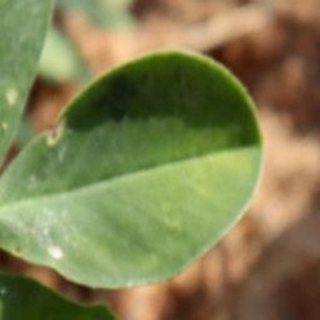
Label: healthy_groundnut